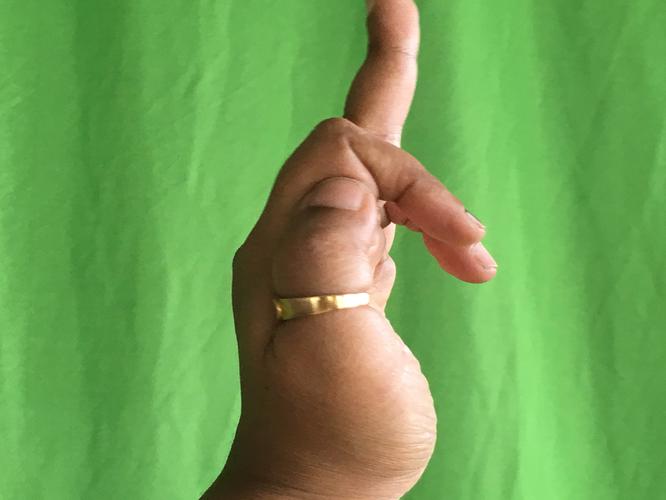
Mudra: Shukatundam
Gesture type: single_hand